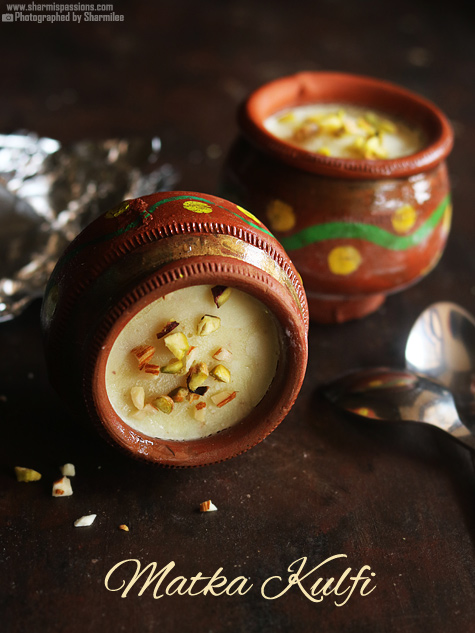
Dish: kulfi